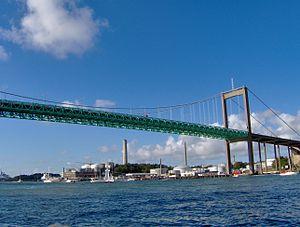
Le pont d'Älvsborg près de l'estuaire du Göta älv, dans le port de Göteborg, en Suède
Cette liste des ponts suspendus ayant les plus longues travées recense les ponts suspendus présentant des portées supérieures à 600 m, classées par ordre décroissant de longueur. Cet indicateur de classement est le plus couramment utilisé pour hiérarchiser les ponts suspendus. Si un pont a une longueur de travée supérieure à un autre, ce n'est pas pour autant que sa longueur de rive à rive ou d'ancrage à ancrage est supérieure à celle de celui-ci. Néanmoins la longueur de la travée principale est souvent en corrélation avec la hauteur des pylônes et la complexité pour la conception et le calcul de l'ouvrage.